Zoran Janković (politician)

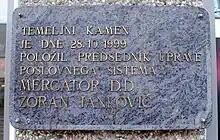
The plaque next to the entrance of the Brežice Mercator mall commemorating the laying of the foundation stone by Janković

The entry of Janković transformed the company Mercator to the biggest retail company in Slovenia and one of the biggest in the region. The company took over numerous companies, starting with Klas in 1998, and numerous others, among them the most controversial being the take-over of Emona Merkur. In August 1999, the first Mercator hypermarket was opened in Šiška. Despite being a director, Janković actively helped his employees, for example with tidying shopping carts. In December 2000, Mercator opened its shops abroad for the first time, in Pula, Croatia, and Sarajevo, Bosnia and Herzegovina, and in 2002, the largest one in Belgrade, Serbia.